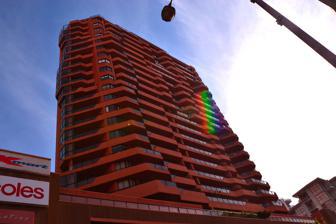
Building: Eastgate Bondi Junction
Country: Australia
Year built: 1983
Shopping mall in New South Wales, Australia Eastgate Bondi Junction Looking up to the Eastgate apartments from the ground Location Bondi Junction , New South Wales , Australia Coordinates 33°53′33″S 151°14′54″E / 33.892569°S 151.248246°E / -33.892569; 151.248246 Address 71-91 Spring Street Opening date 1983 Management JLL Owner Charter Hall No. of stores and services 35 No. of anchor tenants 3 Total retail floor area 15,491 m 2 (166,740 sq ft) No. of floors 4 Parking 923 Public transit access Bondi Junction railway station Website eastgatebondijunction .com .au Eastgate Bondi Junction is a shopping centre in the suburb of Bondi Junction in the Eastern Suburbs of Sydney, Australia. Transport The Eastern Suburbs railway line offer frequent services to Bondi Junction station which is a short walk from the centre. Eastgate Bondi Junction has bus connections operated by Transdev John Holland and Transit Systems to the Sydney CBD , Eastern Suburbs and Inner West . Eastgate Bondi Junction has multi level car park with 923 spaces. History Eastgate Bondi Junction opened in 1983 below the Eastgate residential apartment and included Kmart , Coles New World and Harris Farm Markets in the level below Kmart in basement car park level. It was the fourth shopping centre in Bondi Junction to be built after Grace Bros , The Carousel and Bondi Junction Plaza. It is now the second shopping centre in the suburb to the much larger Westfield Bondi Junction just 350m away. Eastgate Bondi Junction underwent a redevelopment in March 2013 with the mezzanine level and amenities refurbished and an Aldi Supermarket, The Reject Shop and many new stores added. Some existing stores including Lowes , Liquorland , Soul Origin , Specsavers , Blooms The Chemist , Australia Post , The Reject Shop and Just Cuts were refurbished with new ones like KFC . Harris Farm Markets closed on 3 April 2018 with a large, modern Harris Farm Markets opened in Westfield Bondi Junction opposite Coles, down the road. The space vacated by Harris Farm was replaced by Dan Murphy's which opened on 16 December 2020. In July 2019 Eastgate Bondi Junction underwent a facelift which included a new facade. David Wilson Chemist drugstore and Habitania furniture store closed. Work on the new awning and facade commenced on 29 July 2019 and was completed in late 2019. Several stores shuttered with COVID pandemic and remain empty lots as of 2022. This facelift also included a number of new stores including a KFC and Coles also underwent a facelift which was completed on 26 September 2020 and is considered the 'poshest' in Australia. In March 2024, the property was acquired by Charter Hall . Tenants Eastgate Bondi Junction has 15,491m² of floor space. The major retailers include Kmart , Aldi and Coles . Incidents On 30 March 2009, a gas leak caused the evacuation of the apartment and shopping centre below. Two men were seriously burnt after the gas explosion on the top floor believed to be the 28th floor. The men who burnt were believed to be working on the air conditioning unit on the rooftop. On 10 August 2018, a major gas leak caused the evacuation of the apartments and shopping centre below after workmen hit the gas main. The centre has since reopened. On 23 December 2024, a suspicious package spotted between KrazyBird and Coles around 11 am caused the evacuation of the shopping centre due to the belief of a bomb inside of the package. The centre reopened around half an hour later with the package being identified as a battery and that there were “no suspicious circumstances”. References